Event Horizon Telescope

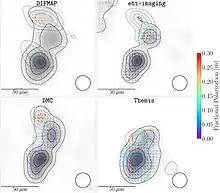
NRAO 530 by EHT. The total intensity is shown in grayscale with black contours indicating 10%, 25%, 50%, and 75% of the peak LP intensity. Black dotted contours indicate 25%, 50%, and 75% of the peak polarized intensity.

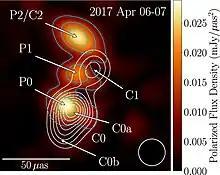
Schematic of the total-intensity and LP components in the EHT fiducial image of NRAO 530; white contours show the total intensity levels; color scale and cyan contours represent the polarized intensity of the method-averaged image.

In February 2023, the EHT reported on the observations of the quasar NRAO 530. NRAO 530 (1730−130, J1733−1304) is a flat-spectrum radio quasar (FSRQ) that belongs to the class of bright γ-ray blazars and shows significant variability across the entire electromagnetic spectrum. The source was monitored by the University of Michigan Radio Observatory at 4.8, 8.4, and 14.5 GHz for several decades until 2012. The quasar underwent a dramatic radio outburst in 1997, during which its flux density at 14.5 GHz exceeded 10 Jy, while the average value is ~2 Jy. Since 2002, NRAO 530 has been monitored by the Submillimeter Array (SMA; Maunakea, Hawaii) at 1.3 mm and 870 μm. NRAO 530 has a redshift of z = 0.902 (Junkkarinen 1984), for which 100 μas corresponds to a linear distance of 0.803 pc. The source contains a supermassive black hole, the mass of which is currently uncertain, with estimates ranging from M☉ to M☉.